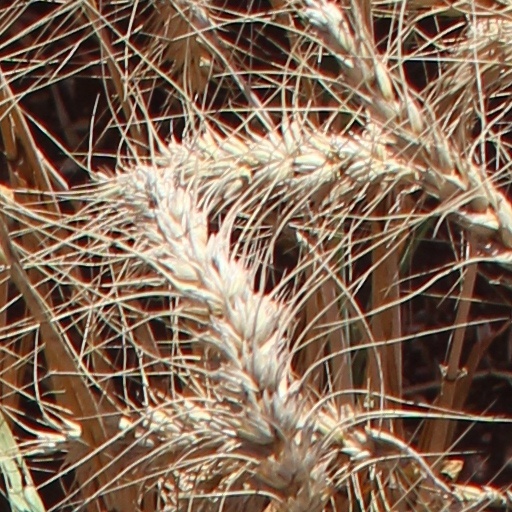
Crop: wheat